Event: Ecuador Earthquake
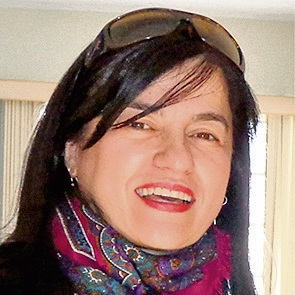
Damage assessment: no_damage